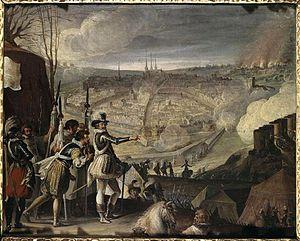
Le roi Henri IV devant les fortifications d'Amiens en avril 1597. Le bastion (sous la main du roi) est actuellement ""La place Longueville"" où se trouve le cirque municipal. Les deux voies figurant sur le tableau sont, de gauche à droite
Le siège d'Amiens oppose, en 1597, lors de la huitième guerre de religion, les troupes françaises commandées par Henri IV aux troupes espagnoles. Il débouche sur une victoire française.